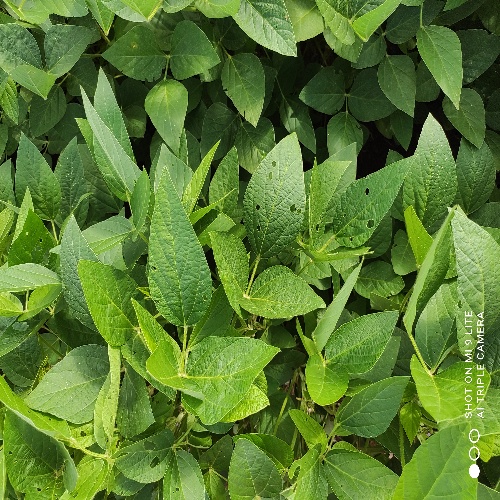
Label: Caterpillar